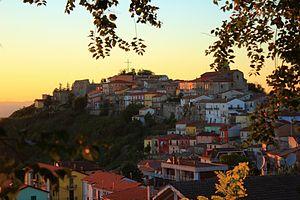
L'association I Borghi più belli d'Italia est née en mars 2001 sous l'impulsion de Conseil du tourisme de l'ANCI.